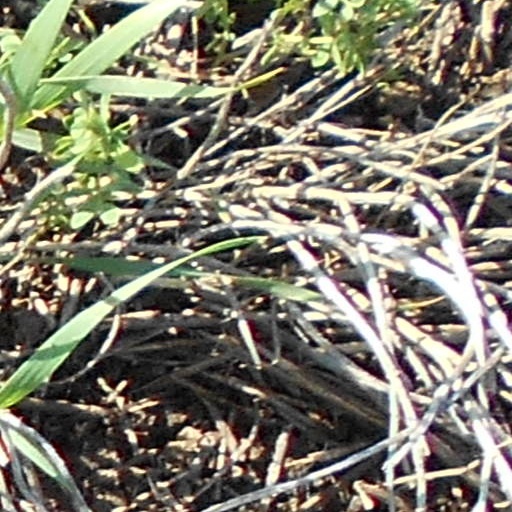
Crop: wheat